George Douglas Stanley

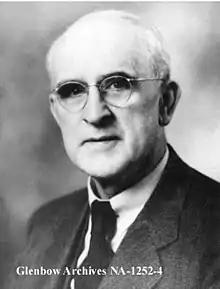
Stanley in 1940

George Douglas Stanley (March 19, 1876 – February 22, 1954) was a Canadian politician and physician. Born in Exeter, Ontario, he began as a pioneer medical doctor in Alberta in 1901. He served in the Legislative Assembly of Alberta from 1913 to 1921 as a member of the Conservative Party, and he served in the Canadian House of Commons from 1930 to 1935 sitting with the federal Conservatives.